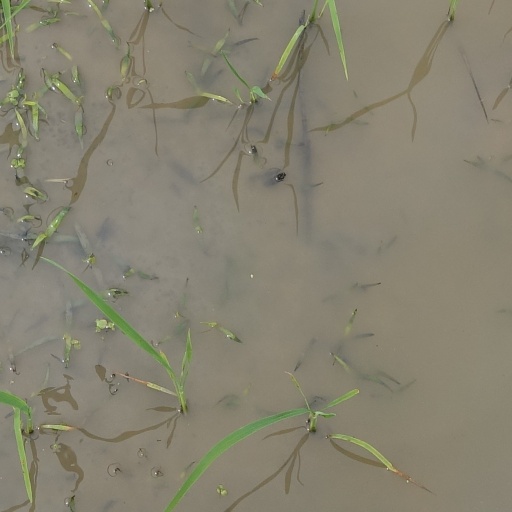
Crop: rice